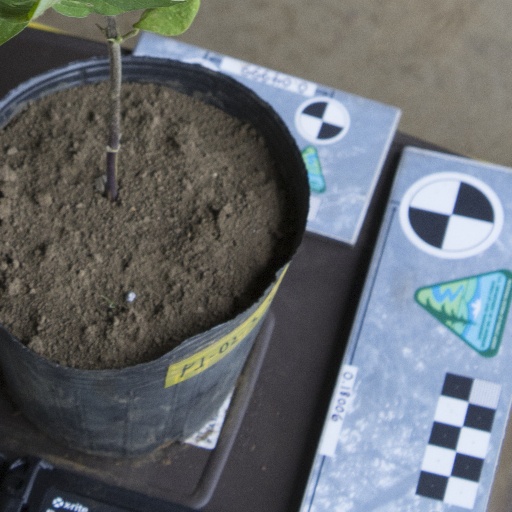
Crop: soybean